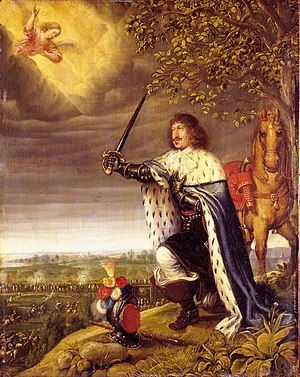
Frederik 3. / Karl Gustav-krigene
Allegori over Slaget ved Nyborg i november 1659 med portræt af Frederik 3.